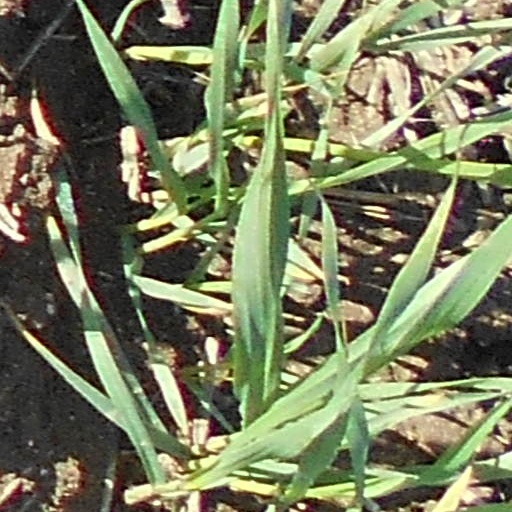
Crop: wheat